Henry Ford & Son Ltd.

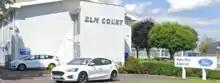
Henry Ford & Son in Elm Court on Boreenmanna Road in Cork City

When the Henry Ford & Son plant closed in 1984, it left a long-standing legacy behind it across the island of Ireland, having been there for nearly 70 years.